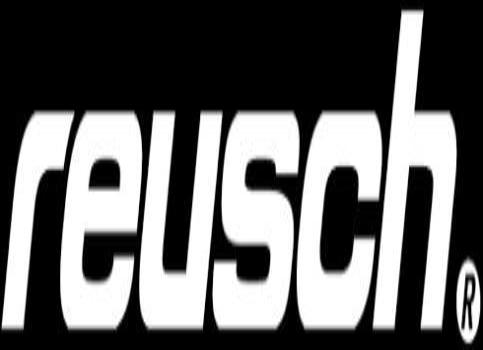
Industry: Clothes